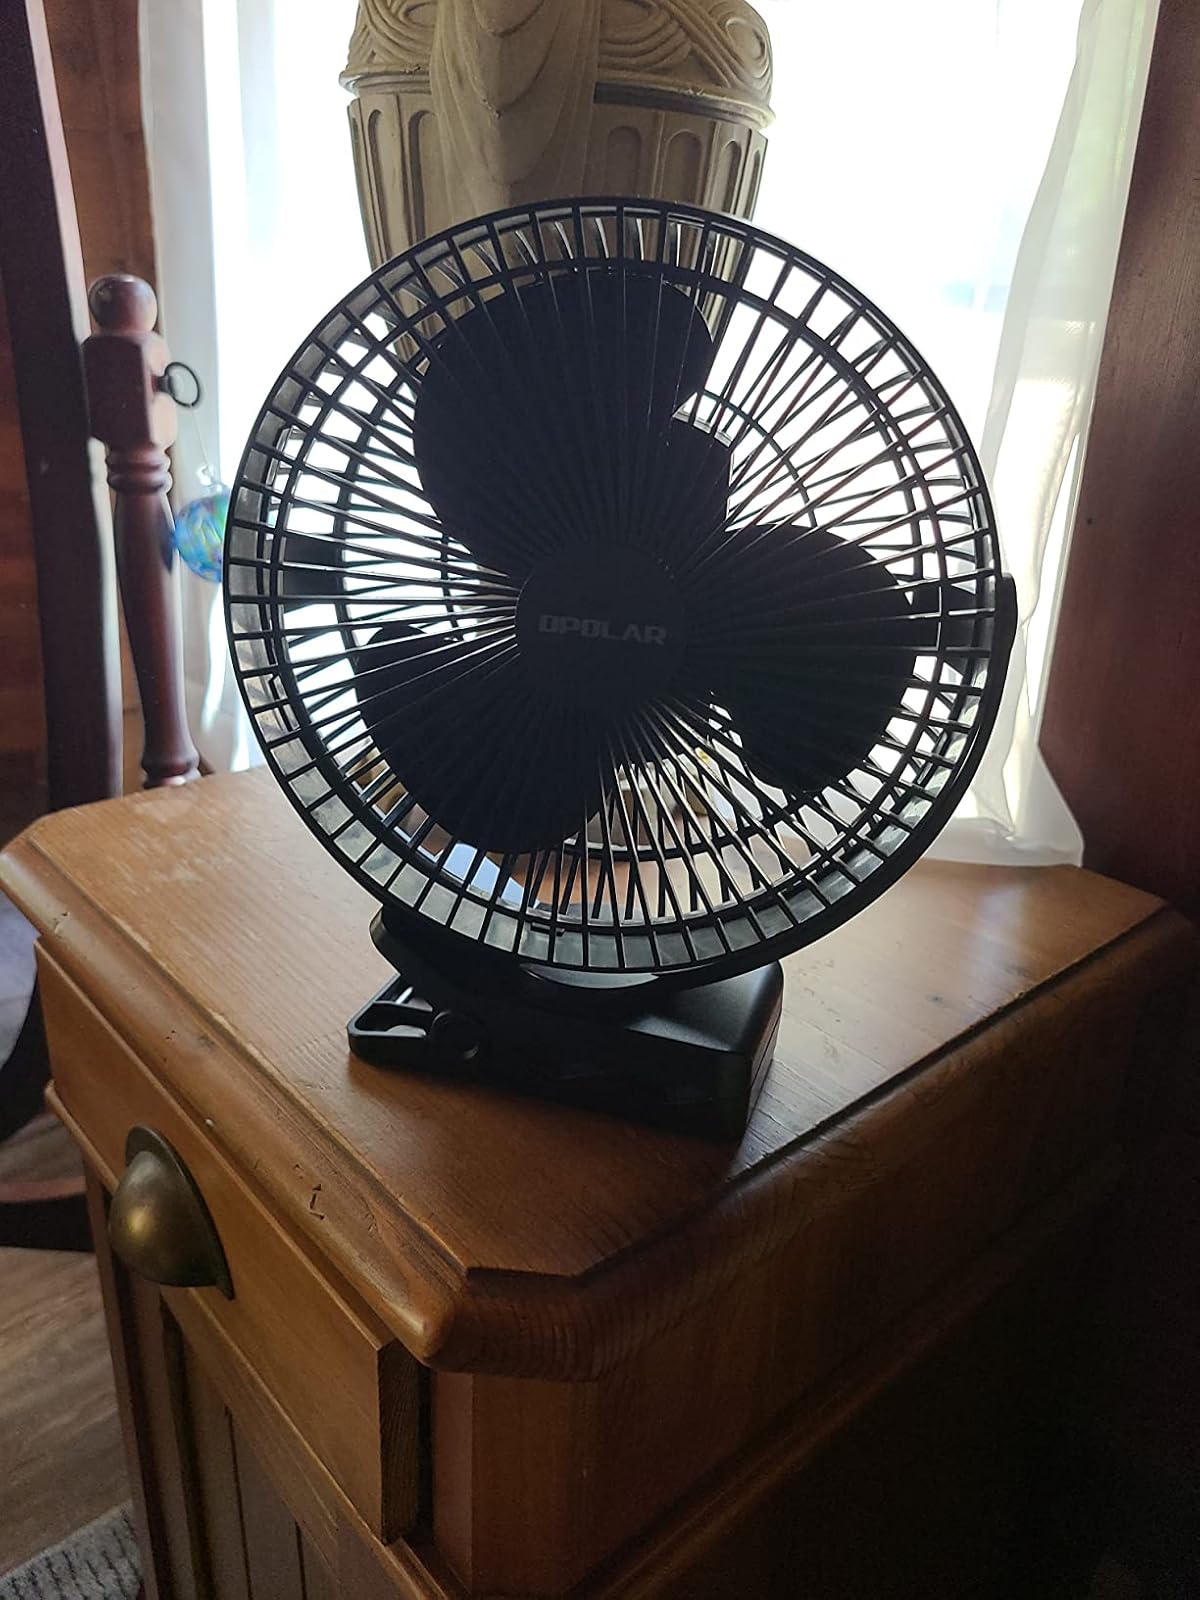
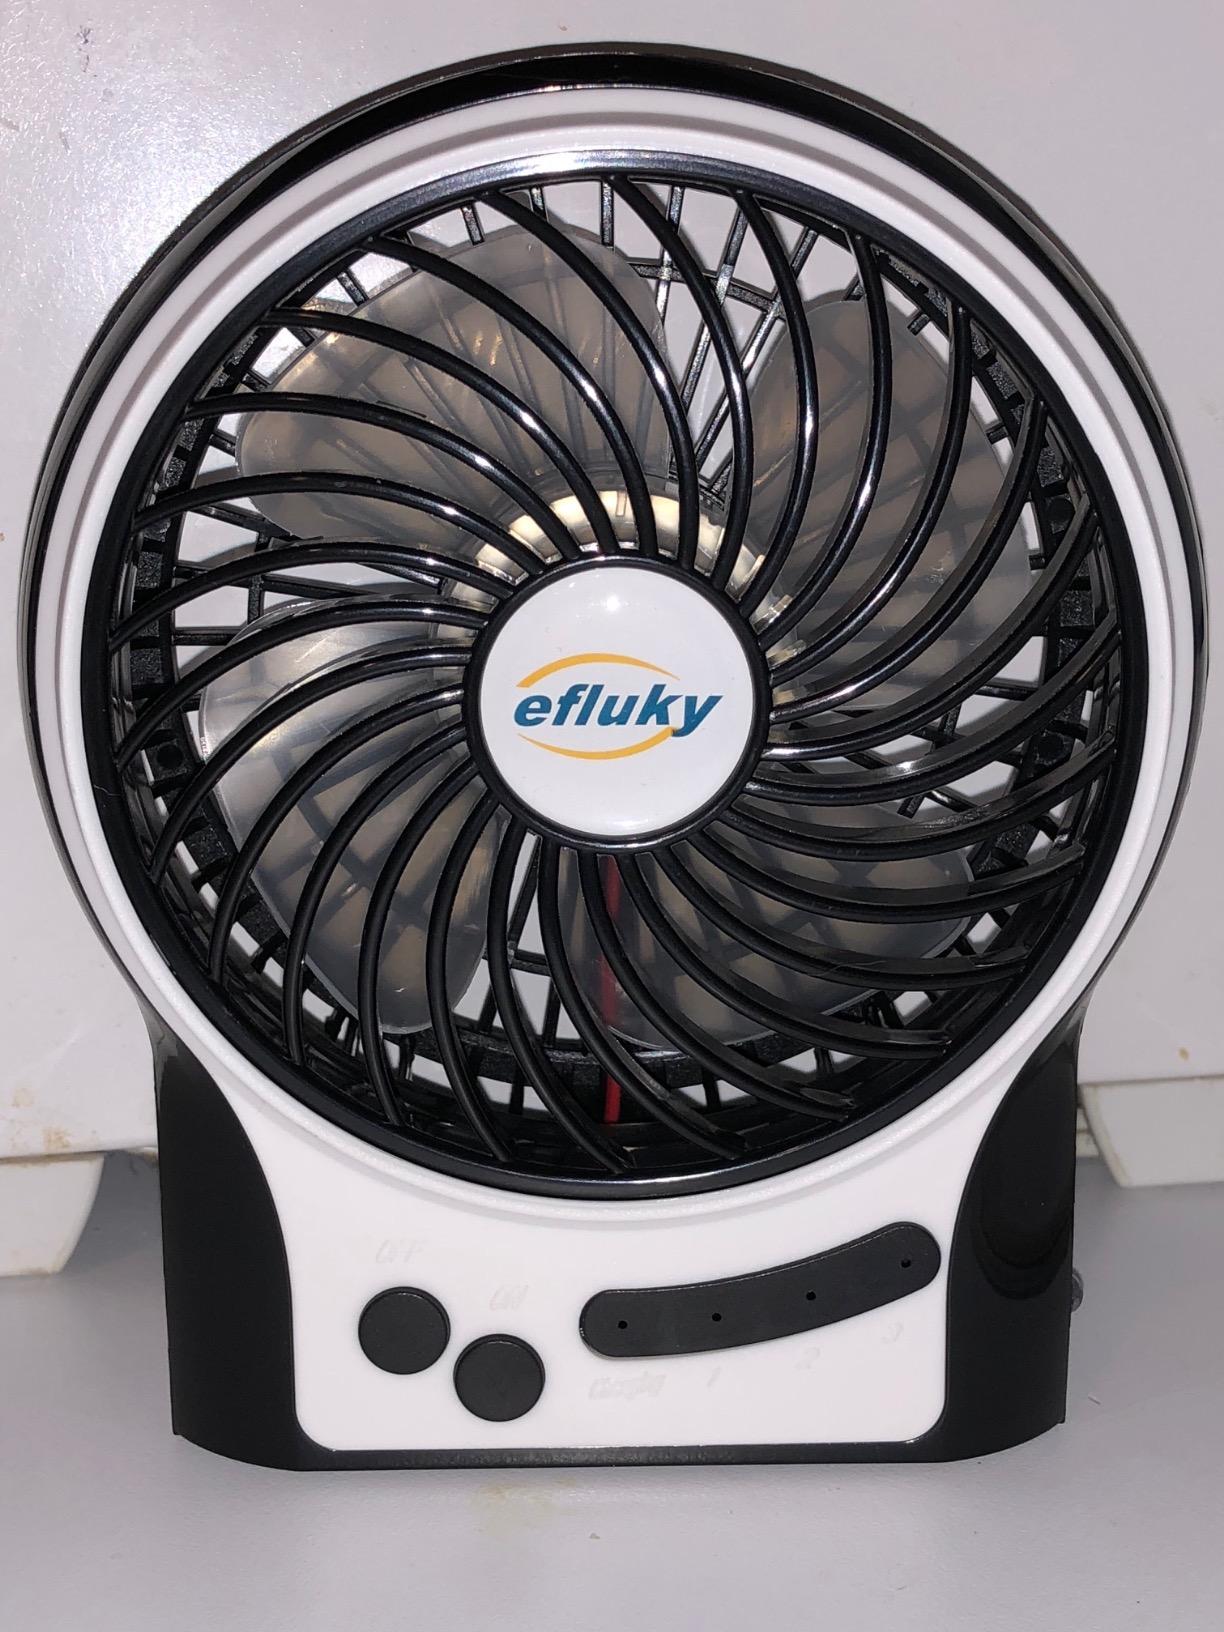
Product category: fan
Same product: no